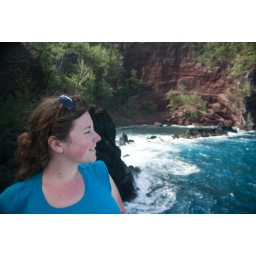
kristen, with red sand beach in the background.